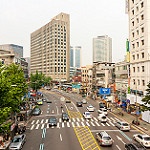
Scene: Outdoor